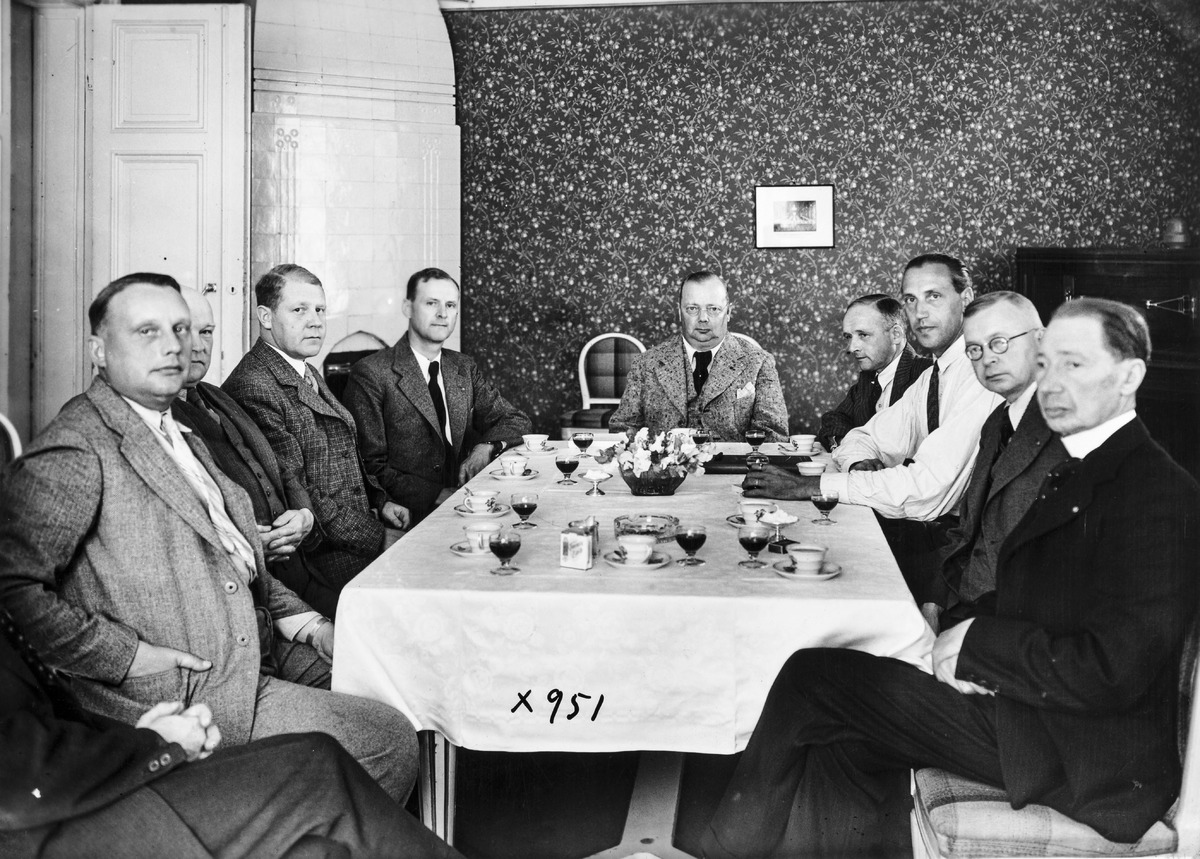
Oulun Rotaryklubin kokous
A meeting of Oulu's Rotary Club
sisällön kuvaus: Oulun Rotaryklubin kokous kesäkuussa 1937. content description: A meeting of Oulu's Rotary Club in June 1937.
Vuosi: 1937
Paikka: Suomi, Oulu, Suomi, Pohjois-Pohjanmaa, Oulu
Aiheet: rotarit; rotaryliike; rotaryklubit; Oulun rotaryklubi; ryhmäkuva; kokoukset; Rotary International; rotarians; Rotary clubs; meetings